Kirovohrad Oblast

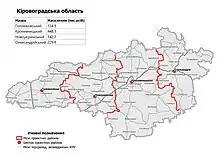
Raions of Kirovohrad Oblast as of August 2020.

Due to the Russification of Ukraine during the Soviet era, the share of Ukrainian speakers in the population of Kirovohrad Oblast gradually decreased between the 1970 and 1989 censuses, while the share of Russian speakers increased. Native language of the population of Kirovohrad Oblast according to the results of population censuses: